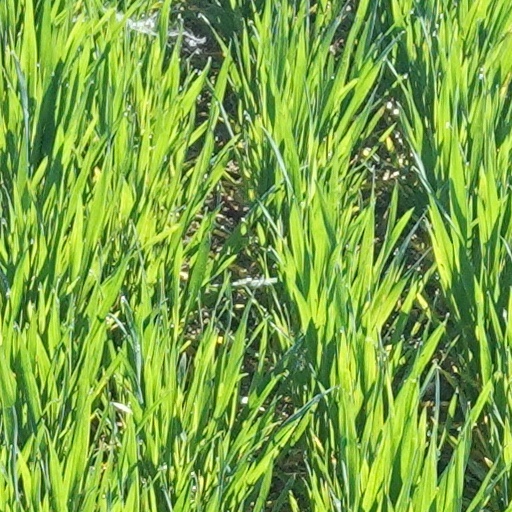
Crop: wheat